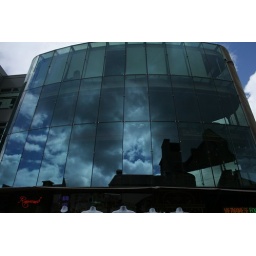
windows in the sky